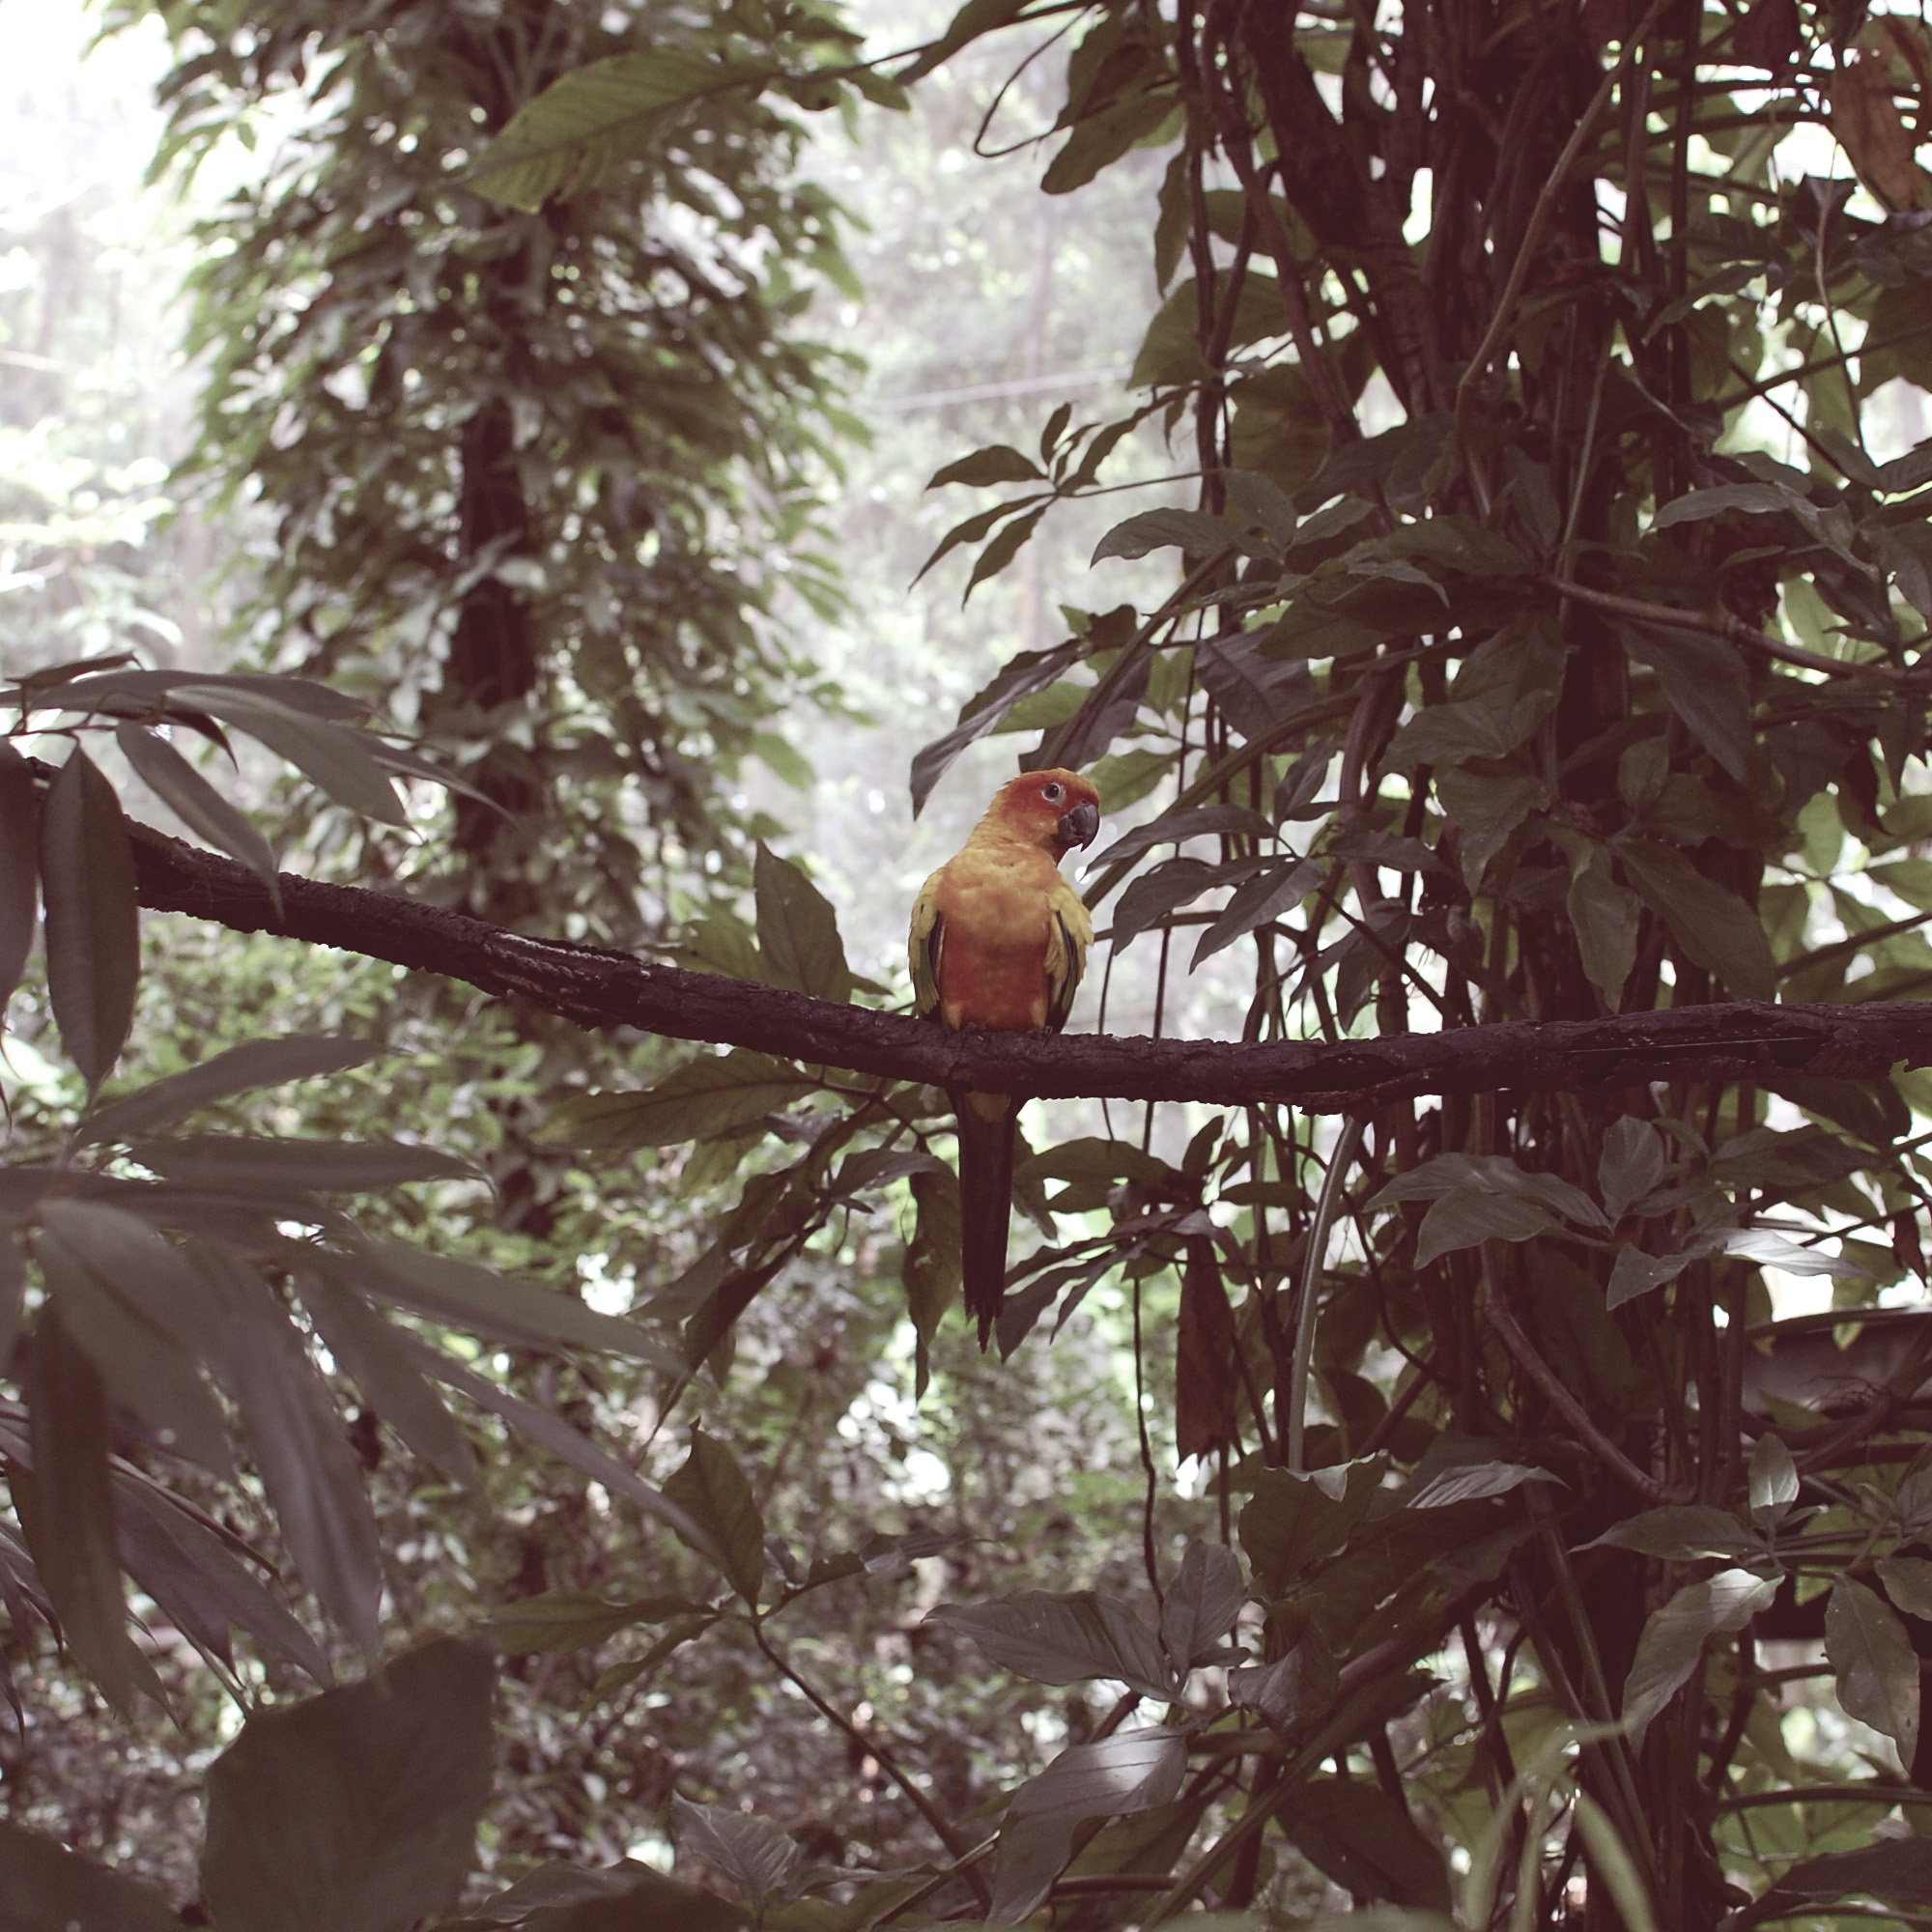
tree, nature, forest, branch, bird, leaf, flower, travel, wildlife, jungle, fauna, parrot, birdwatching, singapore, woody plant